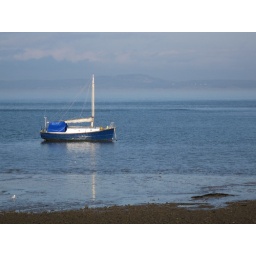
Blue and white boat in Morecambe Bay